George Washington's political evolution

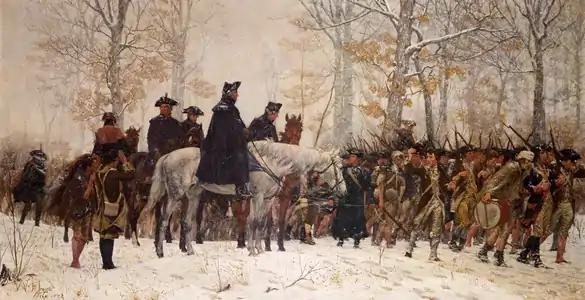
Painting showing winter scene

Washington's personal interests were further threatened by the Quebec Act of June 1774, designed to abolish Virginia land speculation west of the Alleghenies. The Act was part of the Intolerable Acts, the British response to the Boston protests. Among them was the Boston Port Act, passed at the end of March, which closed the port until reparations were made for the lost tea and stationed 3,000 British troops in Boston. Because of his increasing interaction with the politically sophisticated Mason, Washington – who confessed himself not well versed in politics – became fully radicalized over the following months. The occupation of Boston was, he wrote, "unexampled testimoney of the most despotic system of tyranny that ever was practiced in a free gov[ernmen]t".